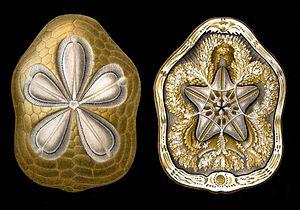
Clypeaster est un genre d'oursins plats de la famille des Clypeasteridae.
Les Clypeasteridae sont une famille d'oursins de l'ordre des Clypéastéroïdes.
L'ordre des clypéastéroïdes regroupe des oursins plats, dont plusieurs espèces sont appelées en anglais « sand dollar » du fait de leur ressemblance avec une grosse pièce.
Les Clypeasterina forment un sous-ordre d'oursins de l'ordre des Clypéastéroïdes, dont la seule famille existante à l'heure actuelle est celle des Clypeasteridae.